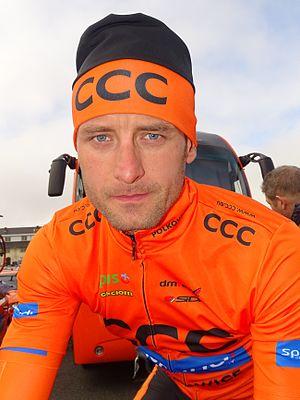
Reportage réalisé le vendredi 18 mars à l'occasion du départ de la Handzame Classic 2016 à Bredene, Belgique.
La saison 2016 de l'équipe cycliste CCC Sprandi Polkowice est la dix-septième de cette équipe.
Tomasz Kiendyś, né le 23 juin 1977 à Krosno Odrzańskie, est un coureur cycliste polonais.